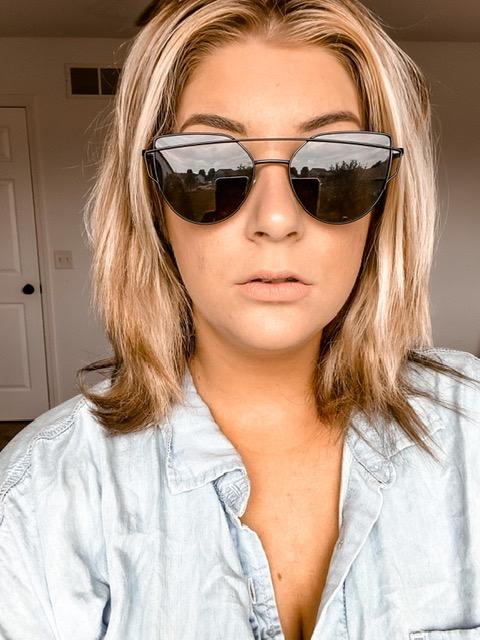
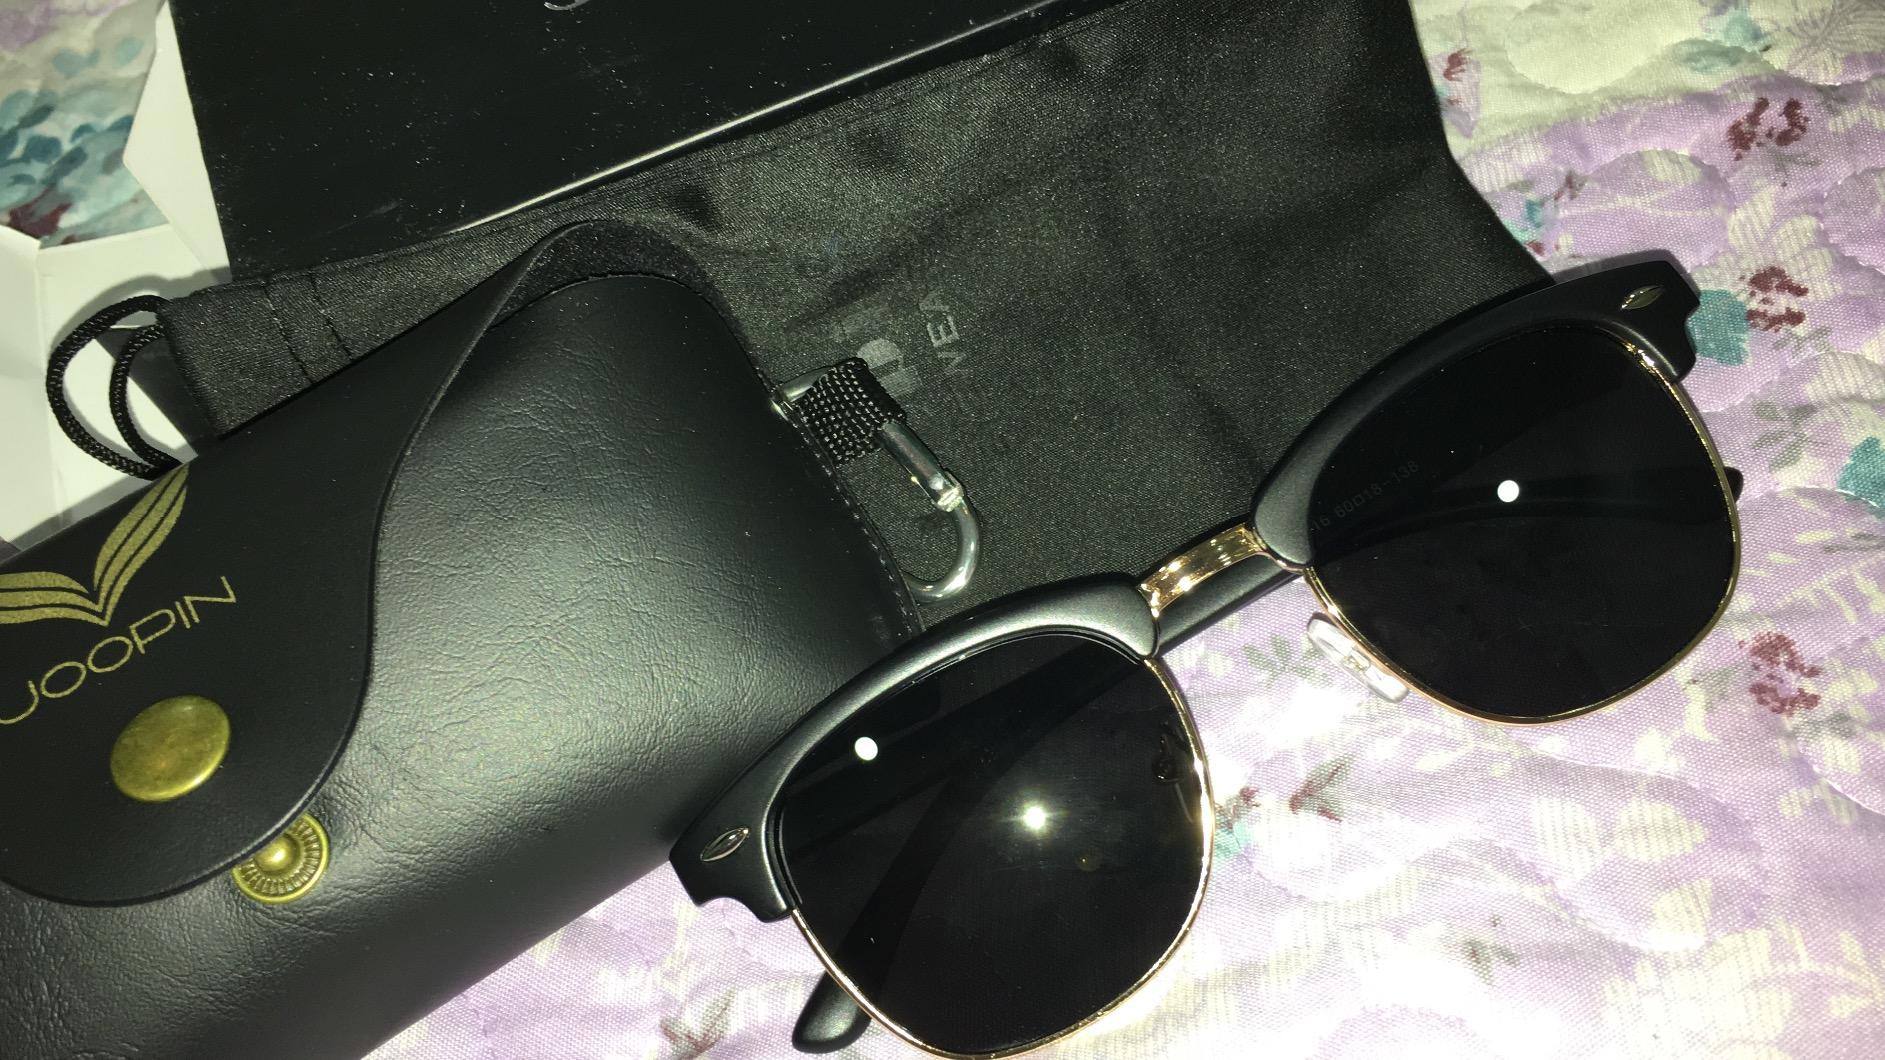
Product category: accessories_sunglasses
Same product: no